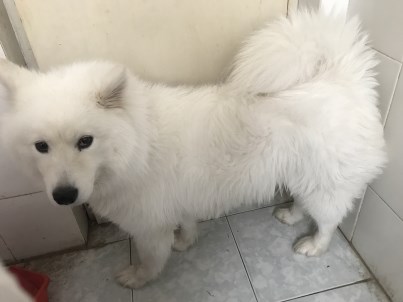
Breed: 2192-n000088-Samoyed